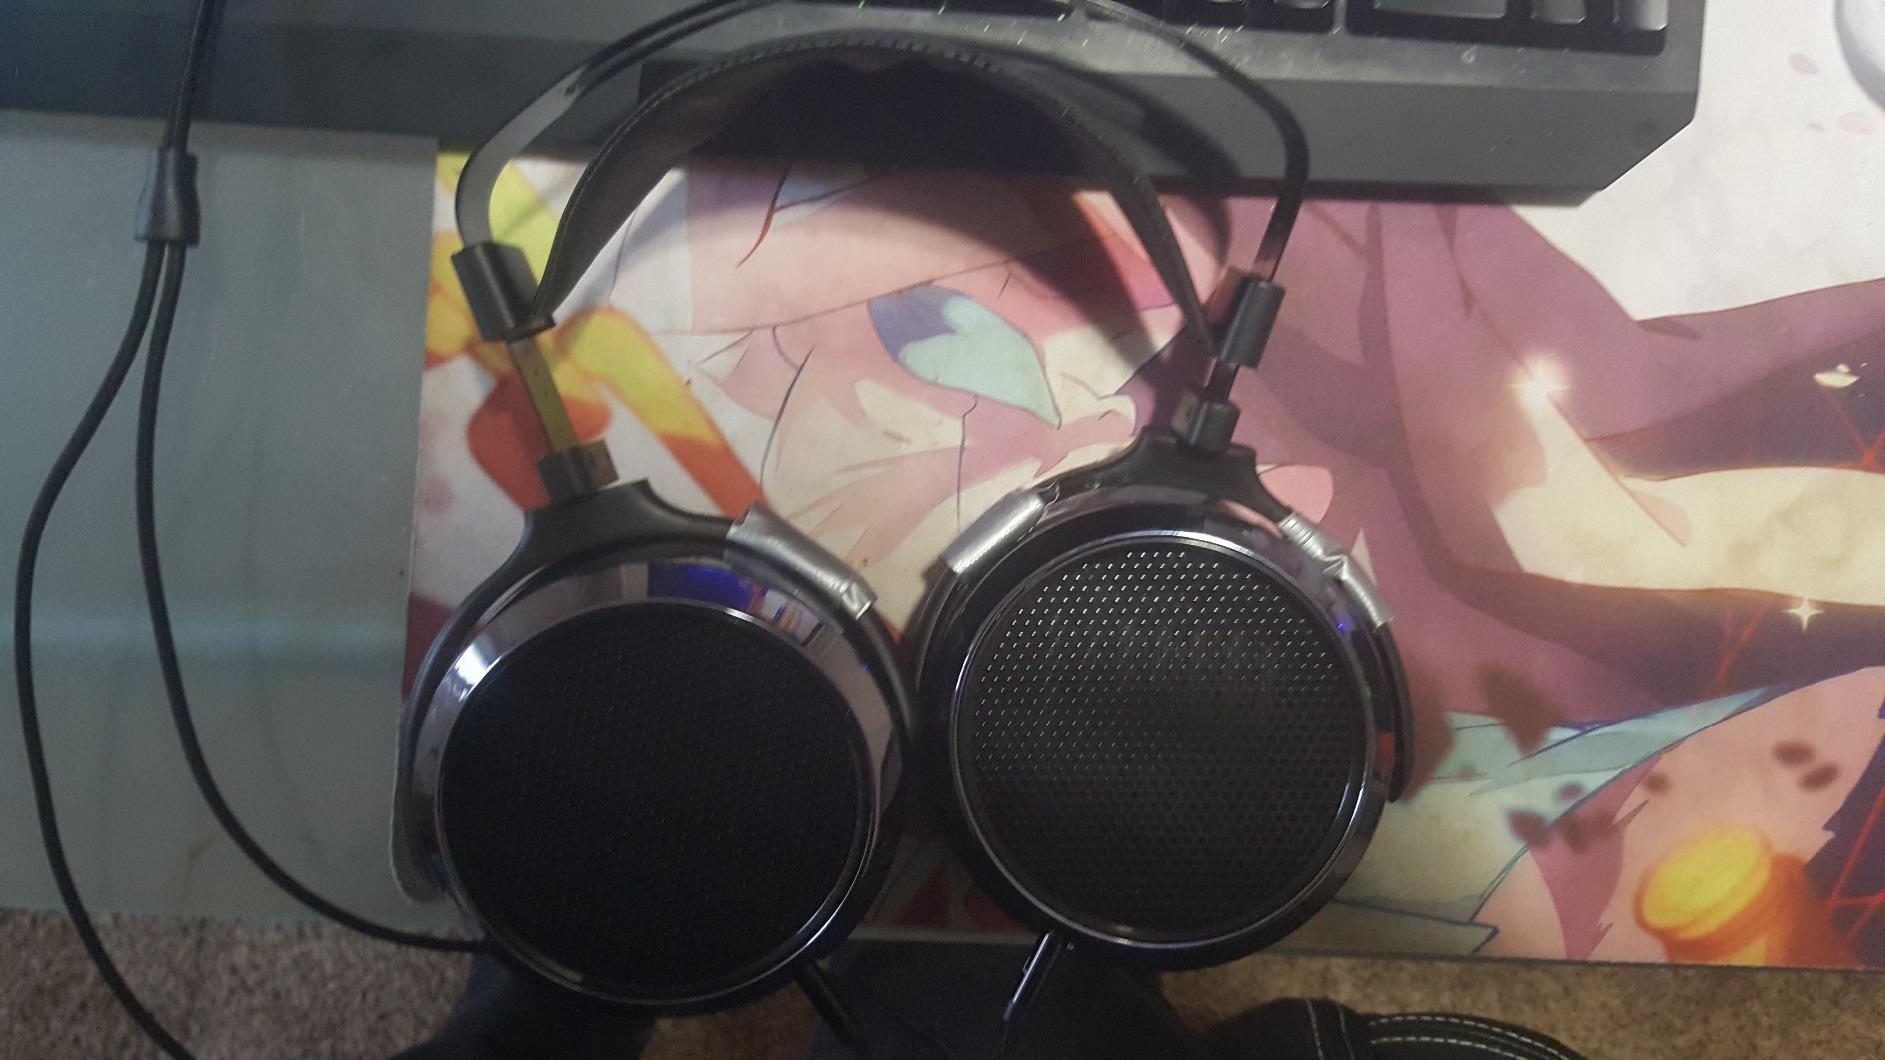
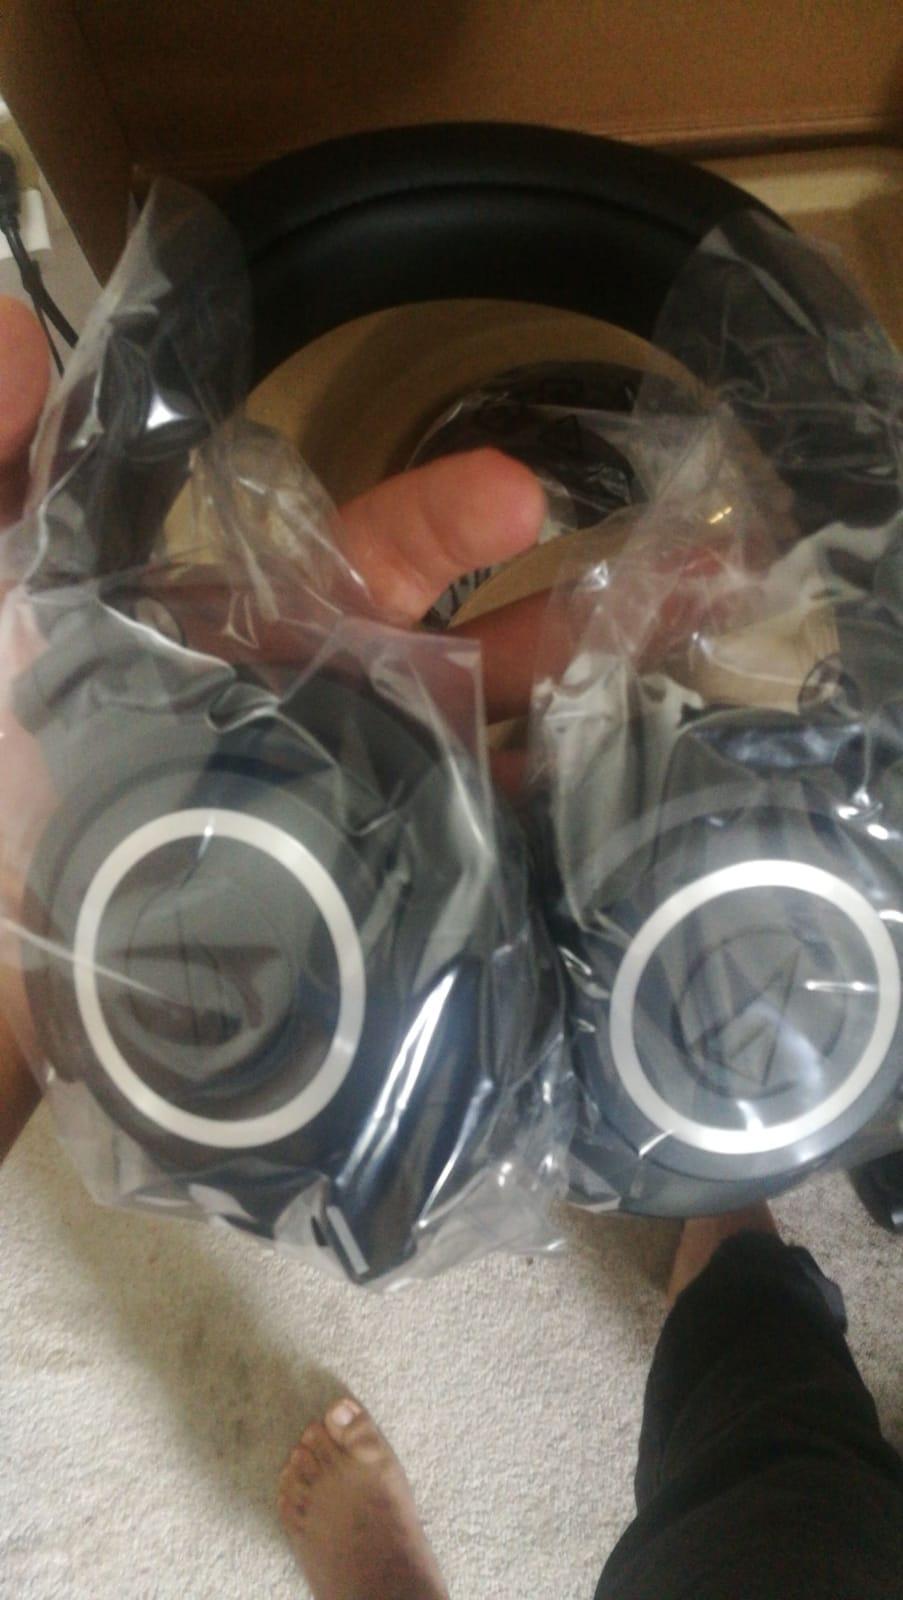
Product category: headphones
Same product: no